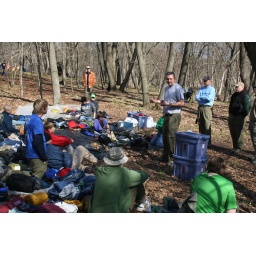
They are amazingly quiet and attentive as Mr. Mang talks of being eaten by bears and/or mountain lions.